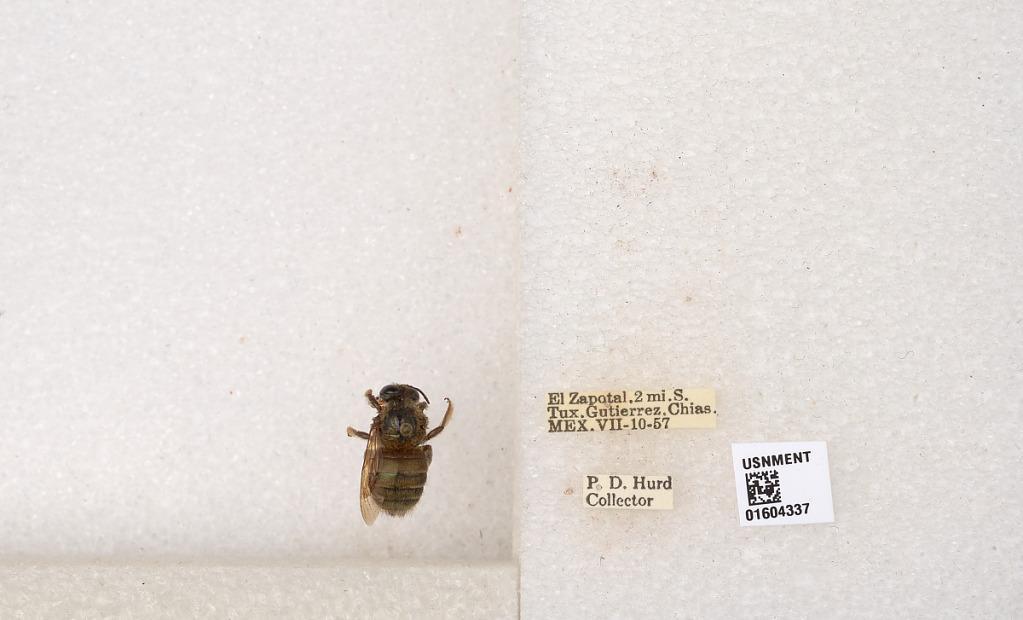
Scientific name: Xylocopa (Schonnherria) viridis Smith
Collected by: P. Hurd
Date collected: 1957-7-10
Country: Mexico
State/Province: Chiapas
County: Ocosingo
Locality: El Zapotal, 2 mi. S. Tux. Gutierrez